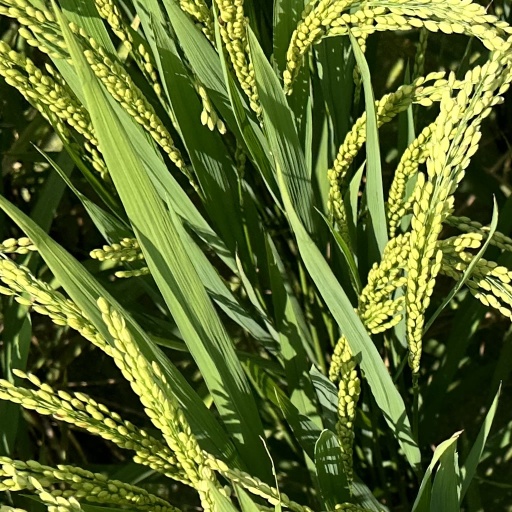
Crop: rice